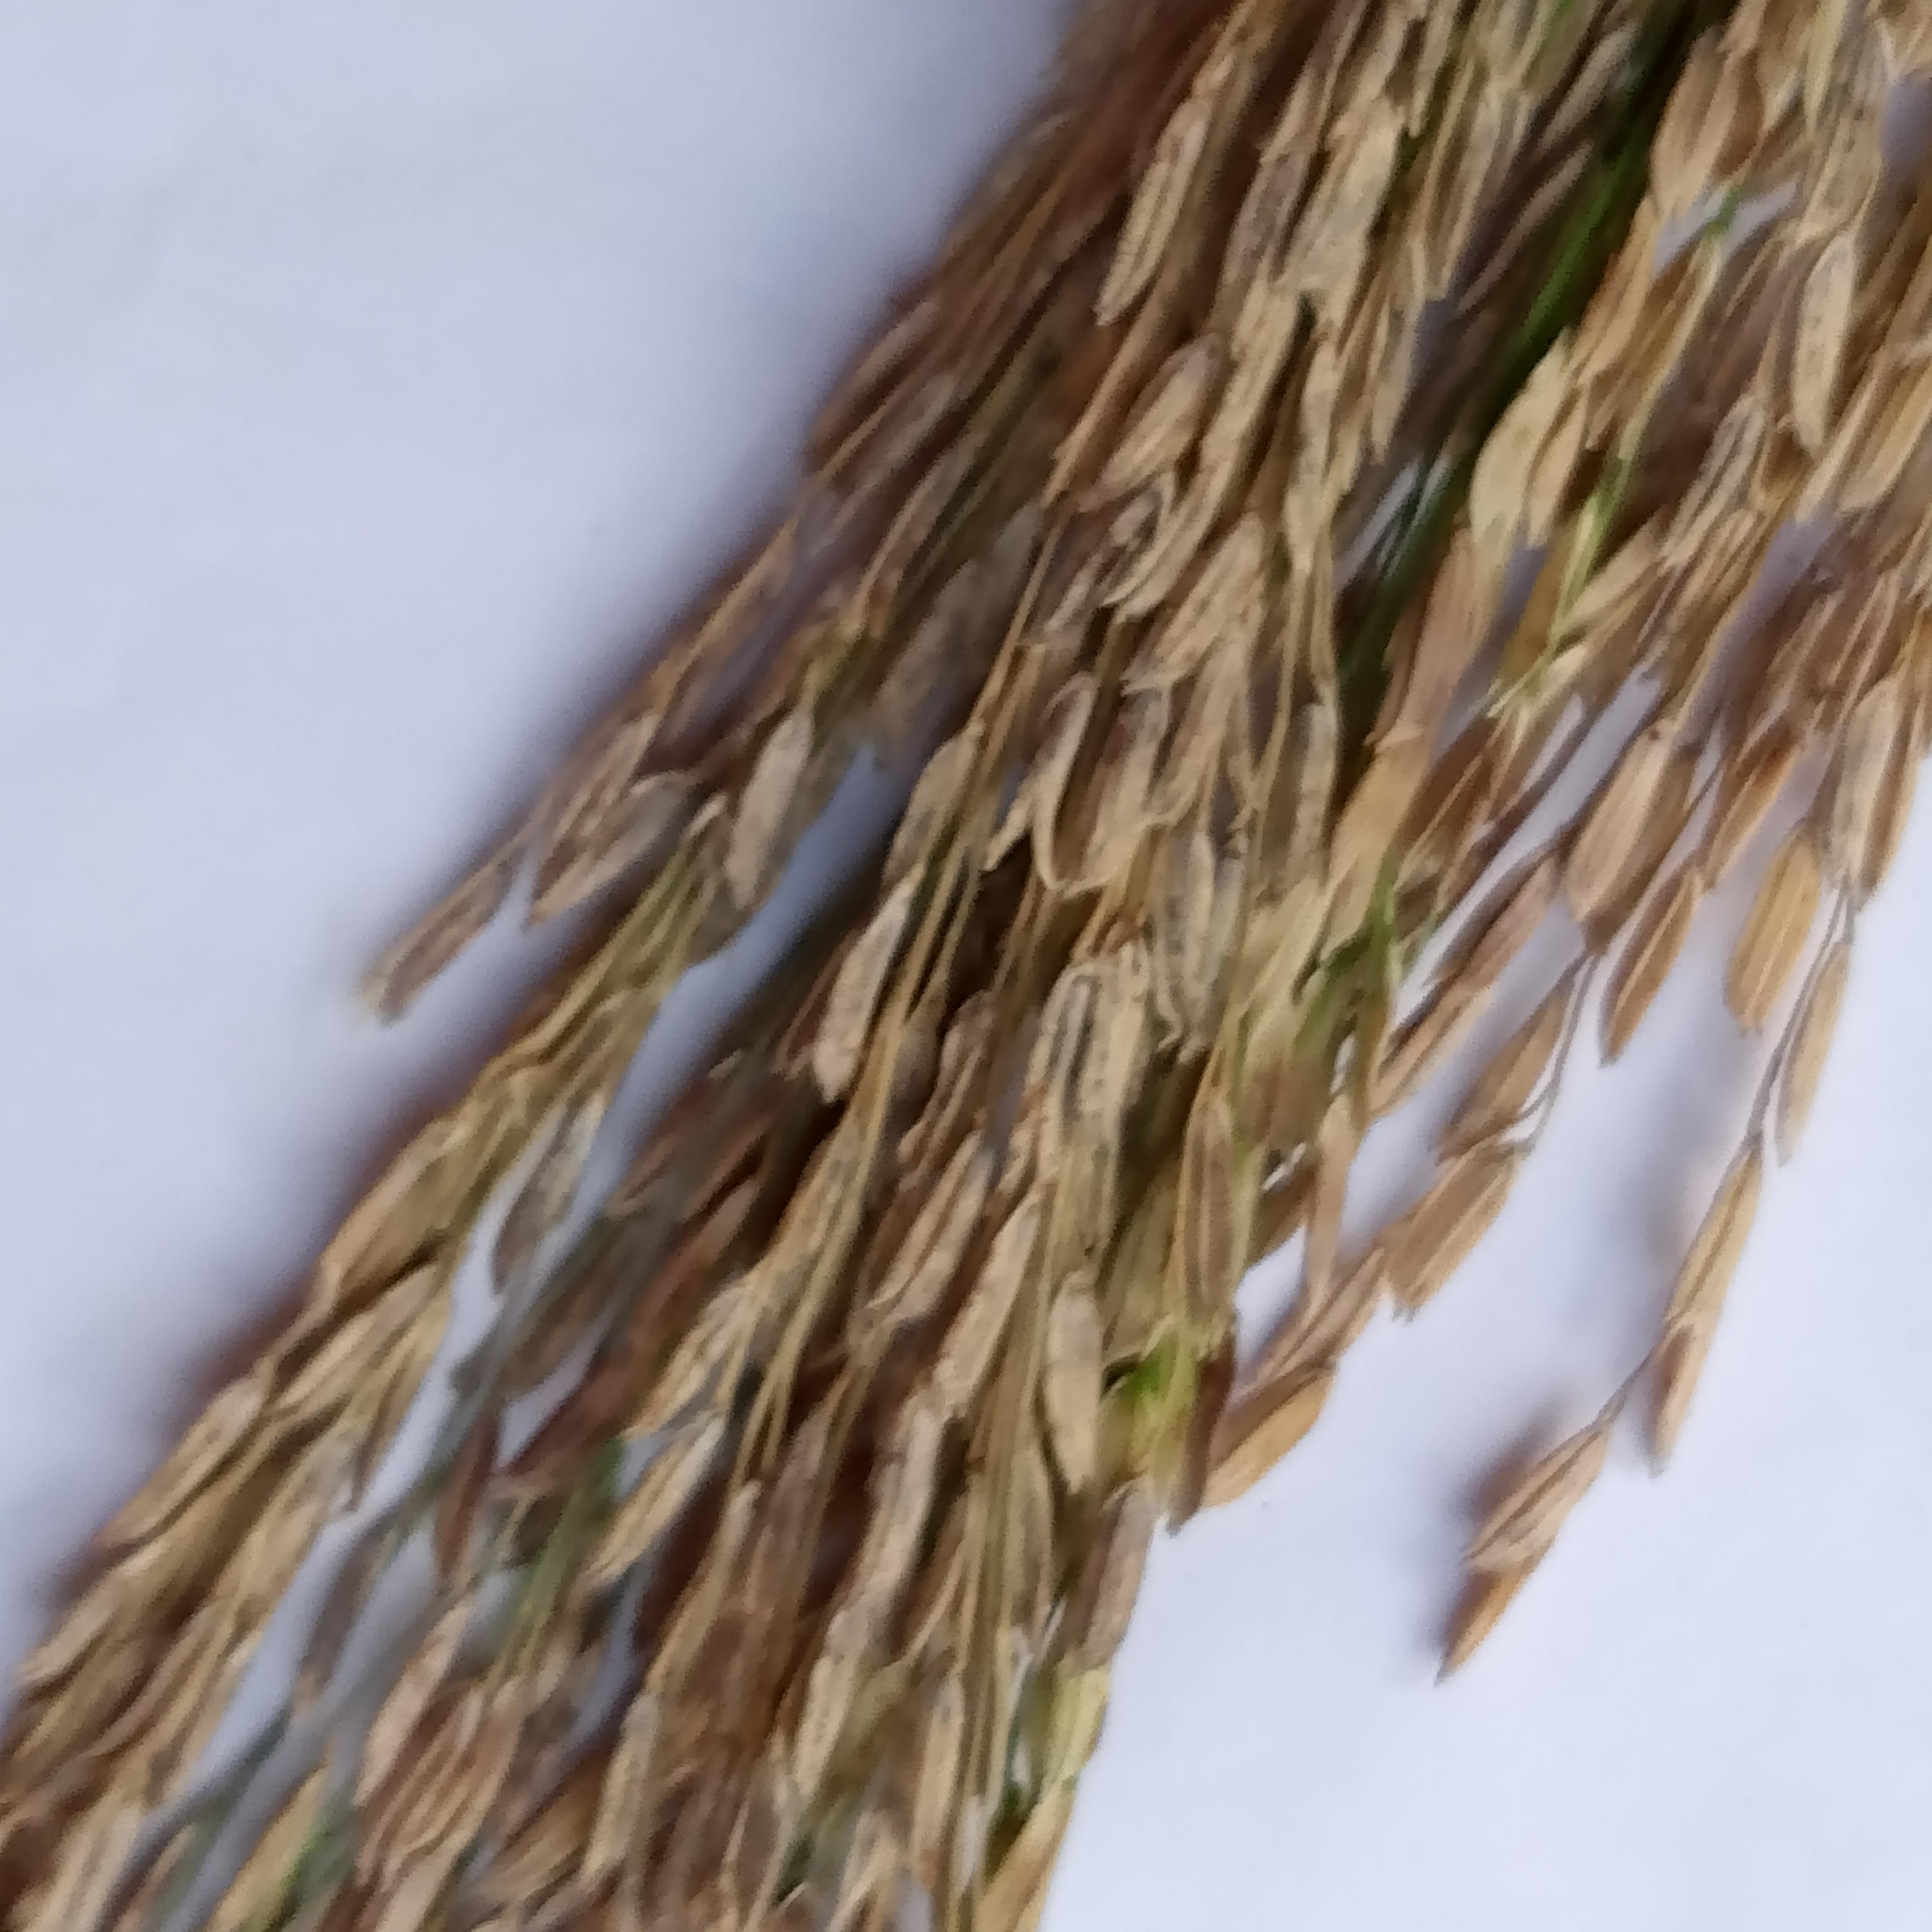
Label: Rice___Neck_Blast